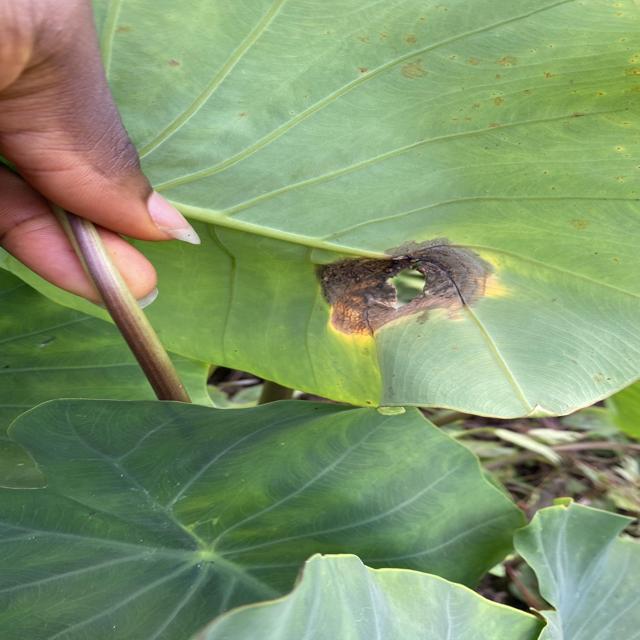
Label: Late_Blight